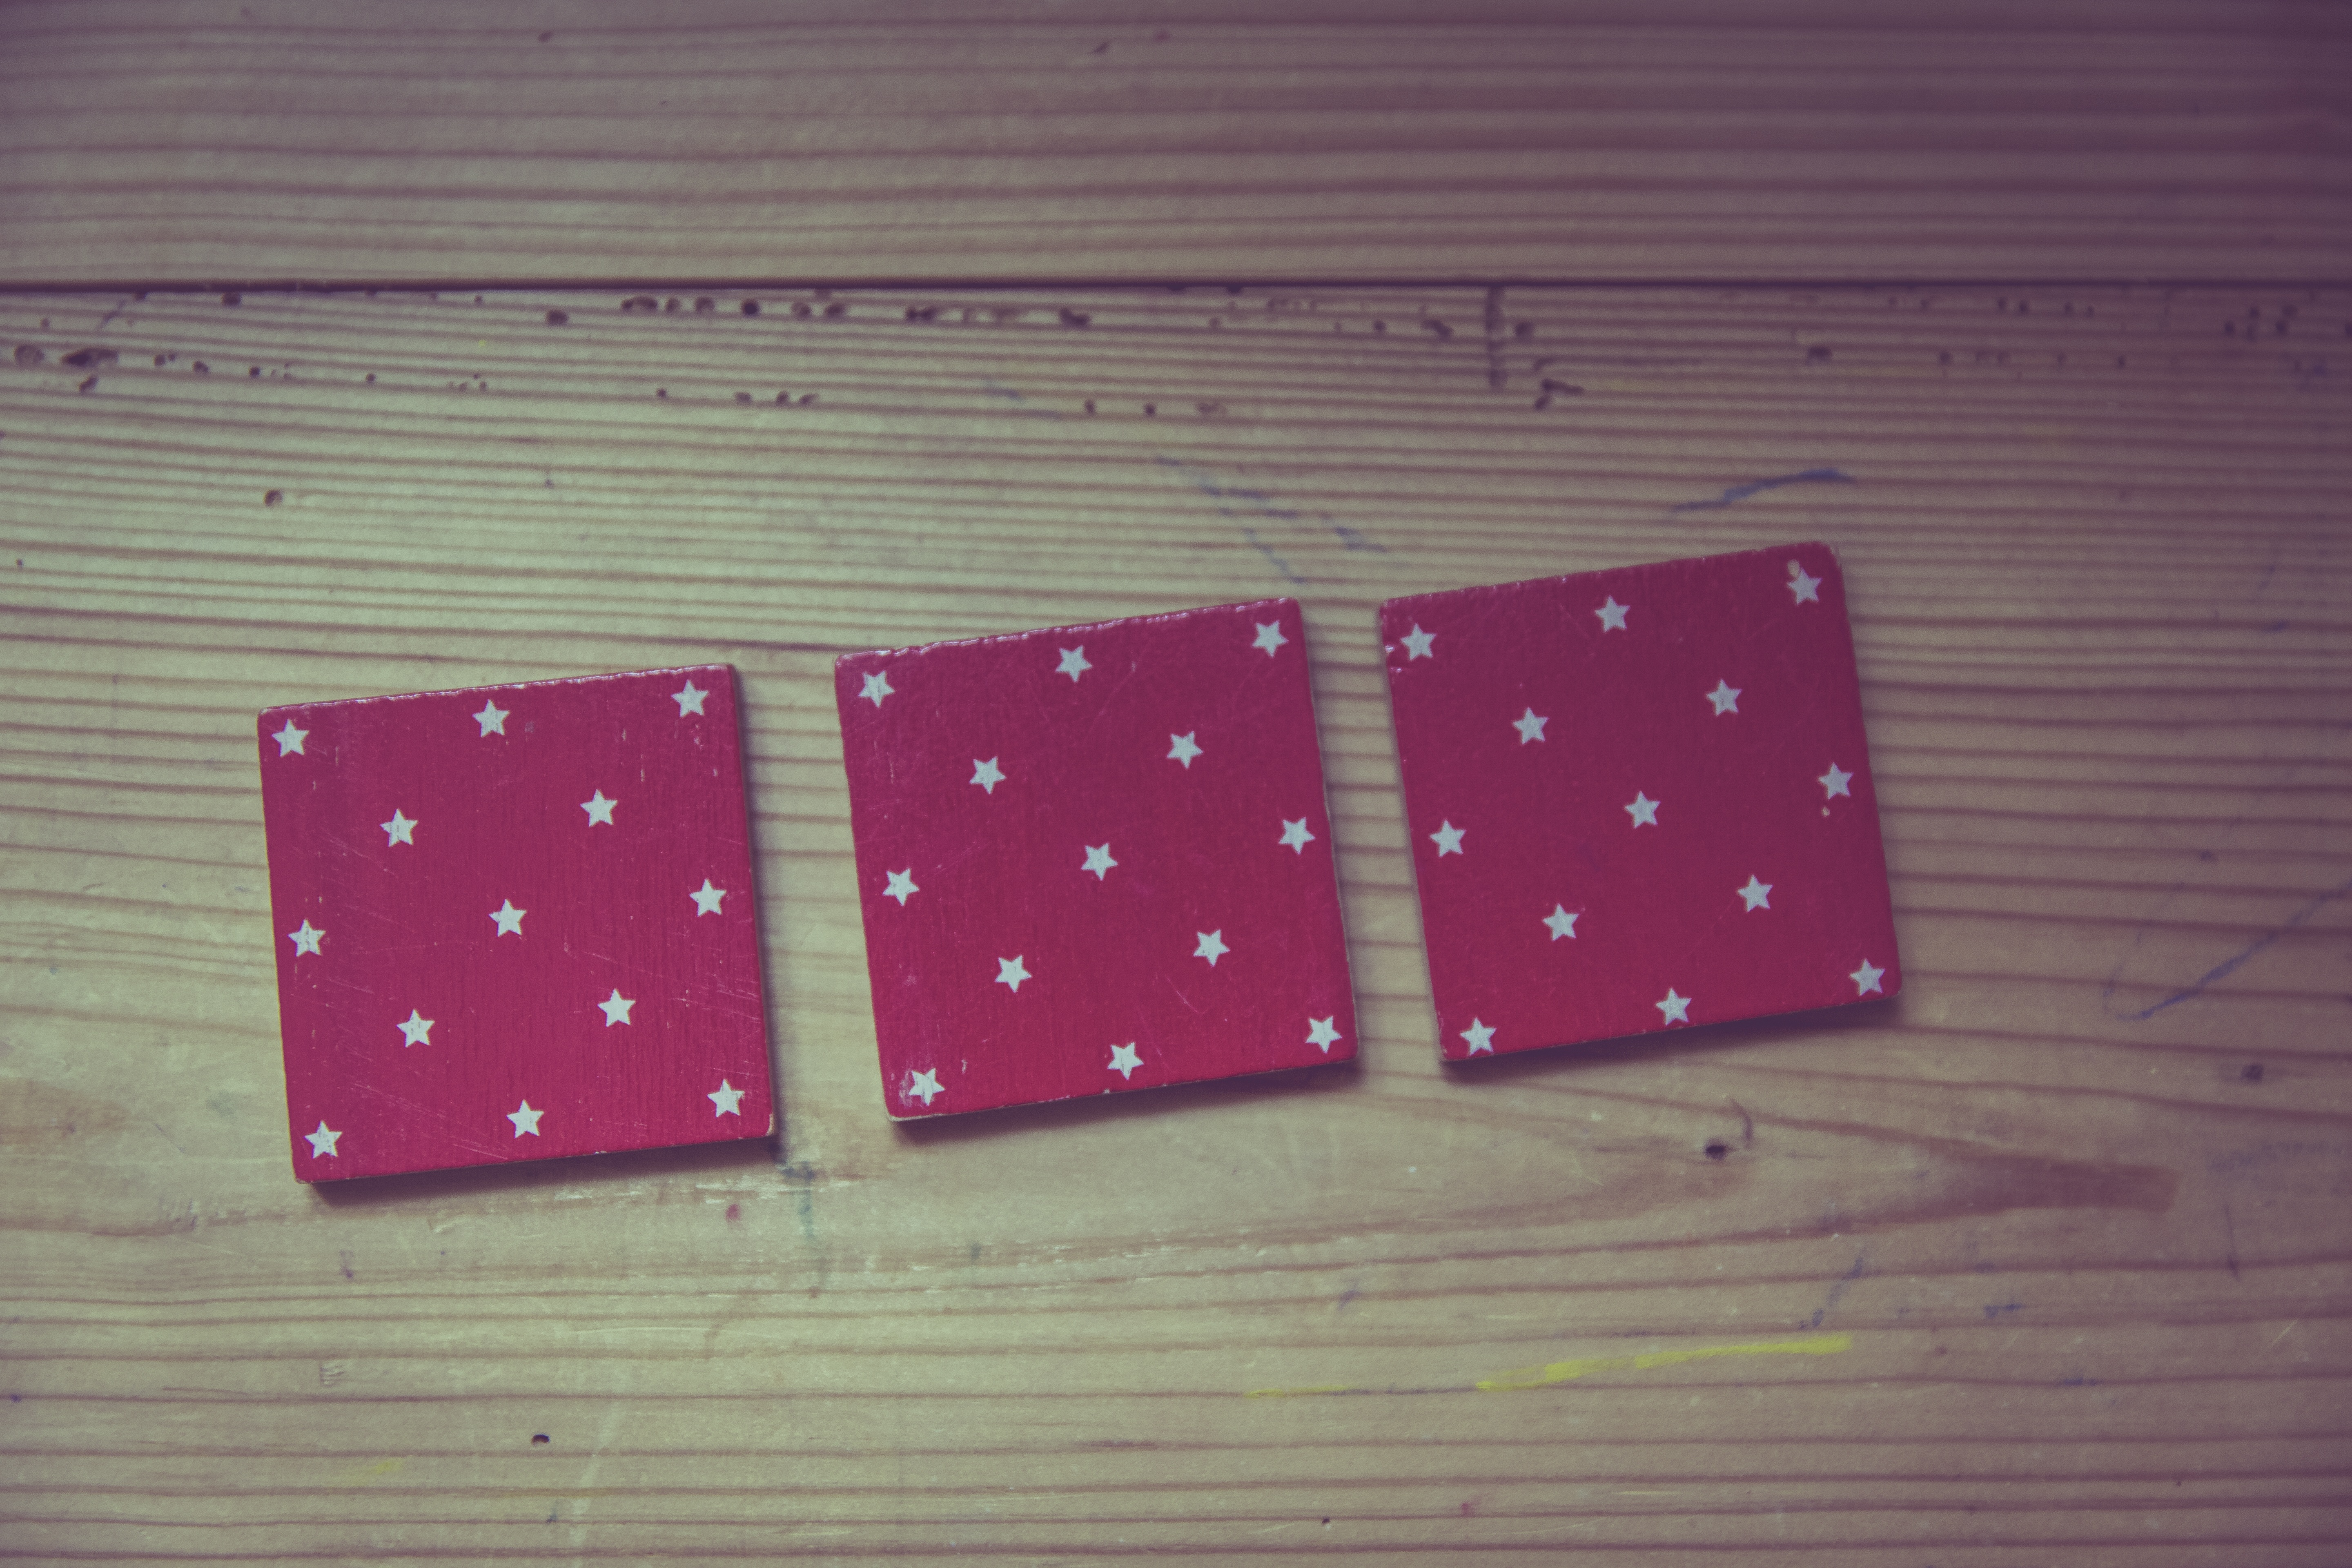
play, pattern, red, memory, pink, arrangement, cards, design, squares, grid, letters, cardboard, concentration, tinker, memory training, save to list